New York Life Insurance Building (Montreal)

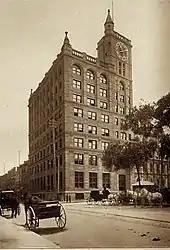
New York Life Insurance Building in the late Nineteenth or early Twentieth Century.

The New York Life Insurance Building was built by architects Babb, Cook and Willard and contractor Peter Lyall for the New York Life Insurance Company as its office in Canada. The final cost was $750,000. The Old Red Sandstone used in the construction was imported from Dumfriesshire, Scotland.